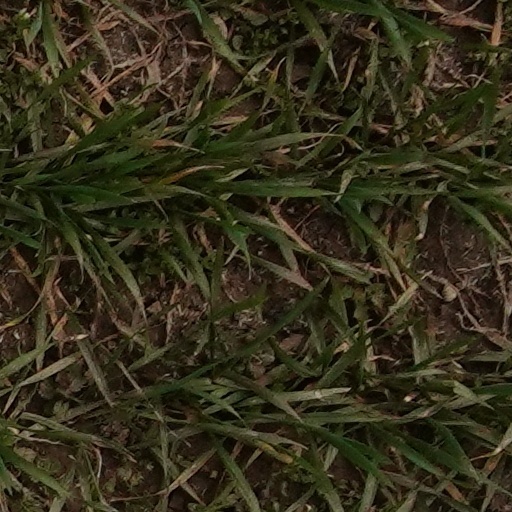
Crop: wheat